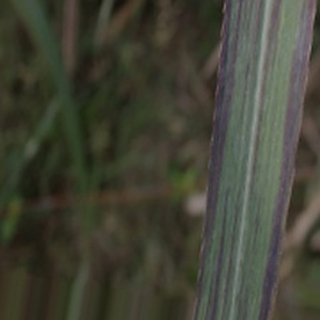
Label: sugarcane_bacterial_blight